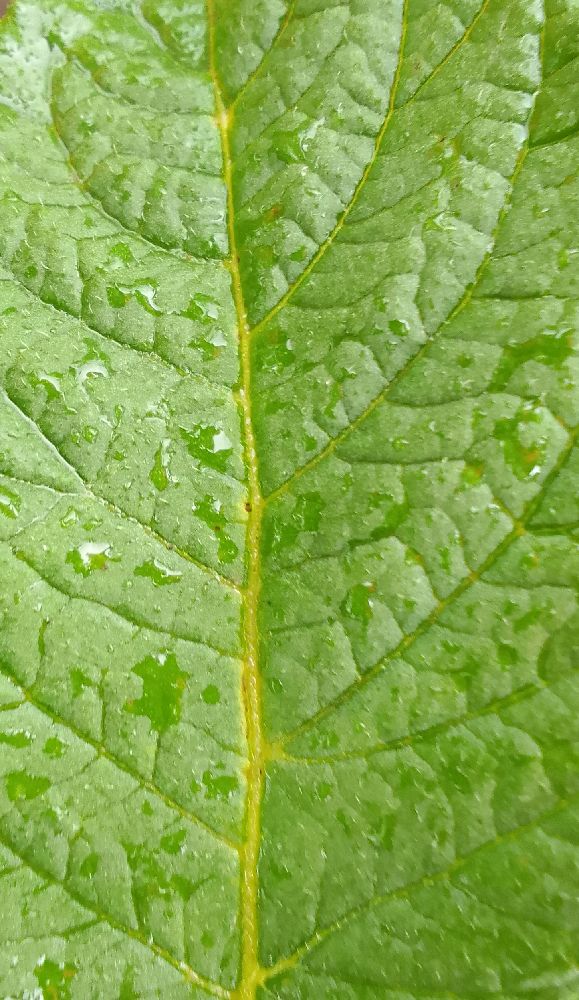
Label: Healthy